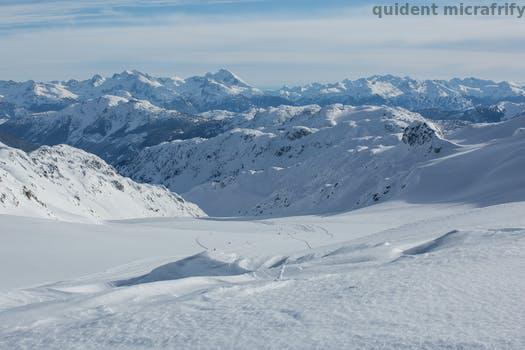
Label: Watermark